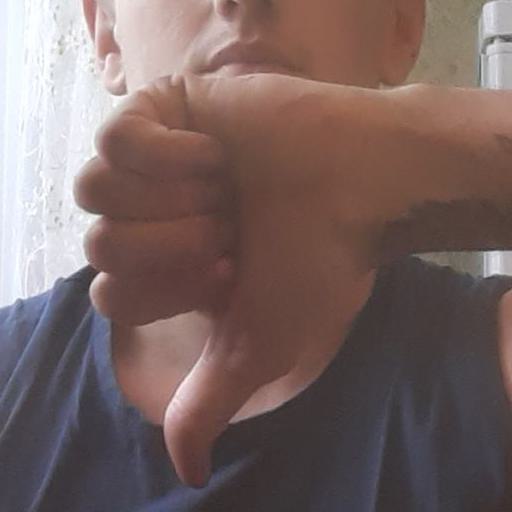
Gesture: dislike